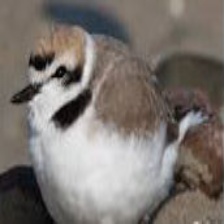
Species: SNOWY PLOVER
Scientific name: CHARADRIUS NIVOSUS